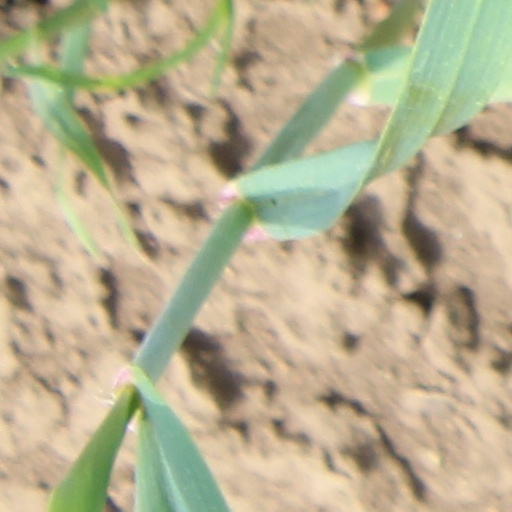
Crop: wheat